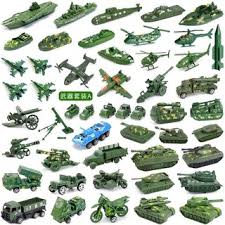
Label: T-80